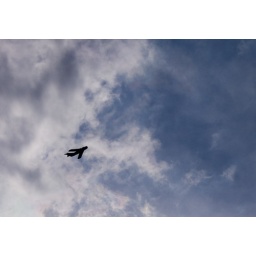
Pic of a MiG-17 flying over our house during the Thunder over Michigan airshow August 2008